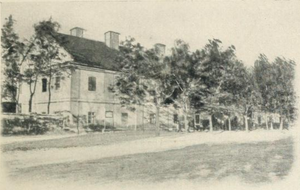
Nicolas Lenau, nom de plume de Nikolaus Franz Niembsch, Edler von Strehlenau à partir de 1820, est un écrivain autrichien du Biedermeier. Il est né en 1802 à Csatád, actuel ville de Lenauheim en Roumanie, au sein du royaume de Hongrie, et mort en 1850 à Oberdöbling, aujourd'hui un quartier de Vienne. Poète du mal du siècle, il est proche de Jean Paul dans la veine du Weltschmerz, et souvent comparé à Byron. Pathologiquement instable, il s'est complu dans ce rôle de « beau ténébreux » avant de sombrer dans la folie.